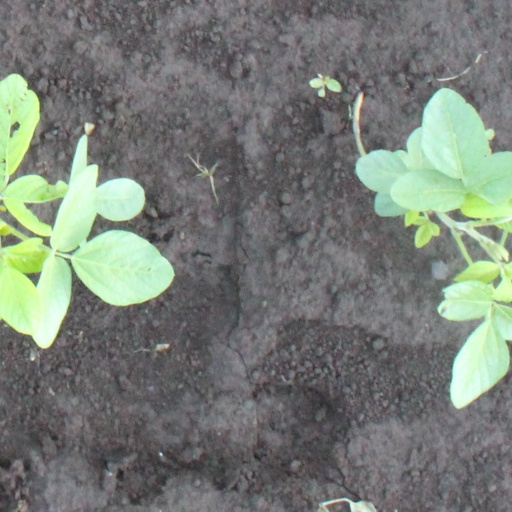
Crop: soybean